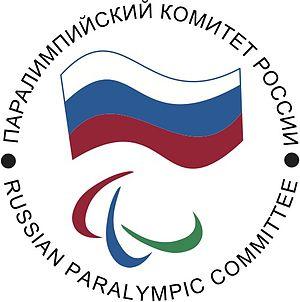
Le Comité paralympique russe, abrégé en CPR, est le comité national paralympique de Russie. Sa principale mission est d'organiser la sélection russe pour les Jeux paralympiques qui sont organisés par le Comité international paralympique.